Warrnambool line

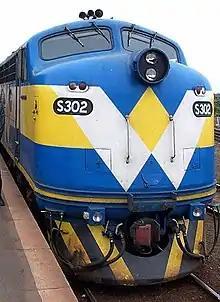
West Coast Railway operated the line for 11 years from 1993 to 2004.

Prior to V/Line taking back operation of the Warrnambool service from West Coast Railway in 2004, there had been 3 previous operators. The majority of operations on the line have been government run, with these operators including the Victorian Railways, the State Transport Authority, and the Public Transport Corporation.